Foundry Networks

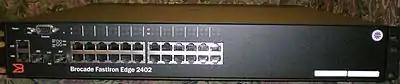
Brocade FastIron Edge 24-port switch, front

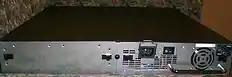
Brocade FastIron Edge 24-port switch, back

The company was founded in 1996 by Bobby R. Johnson, Jr. and was headquartered in Santa Clara, California, United States. In its first year the company operated under the names Perennium Networks and StarRidge Networks, but by January 1997 the name Foundry Networks was adopted. Foundry Networks had their initial public offering in 1999, during the Internet bubble, with the company reaching a valuation of $9 billion on its first day of trading on NASDAQ with the symbol FDRY.